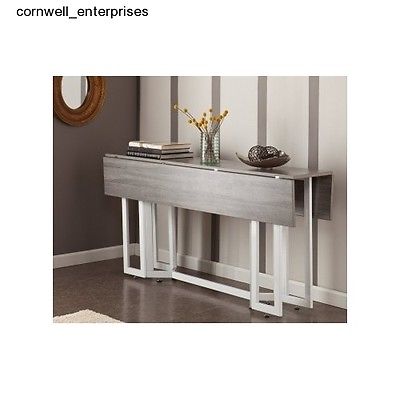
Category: table